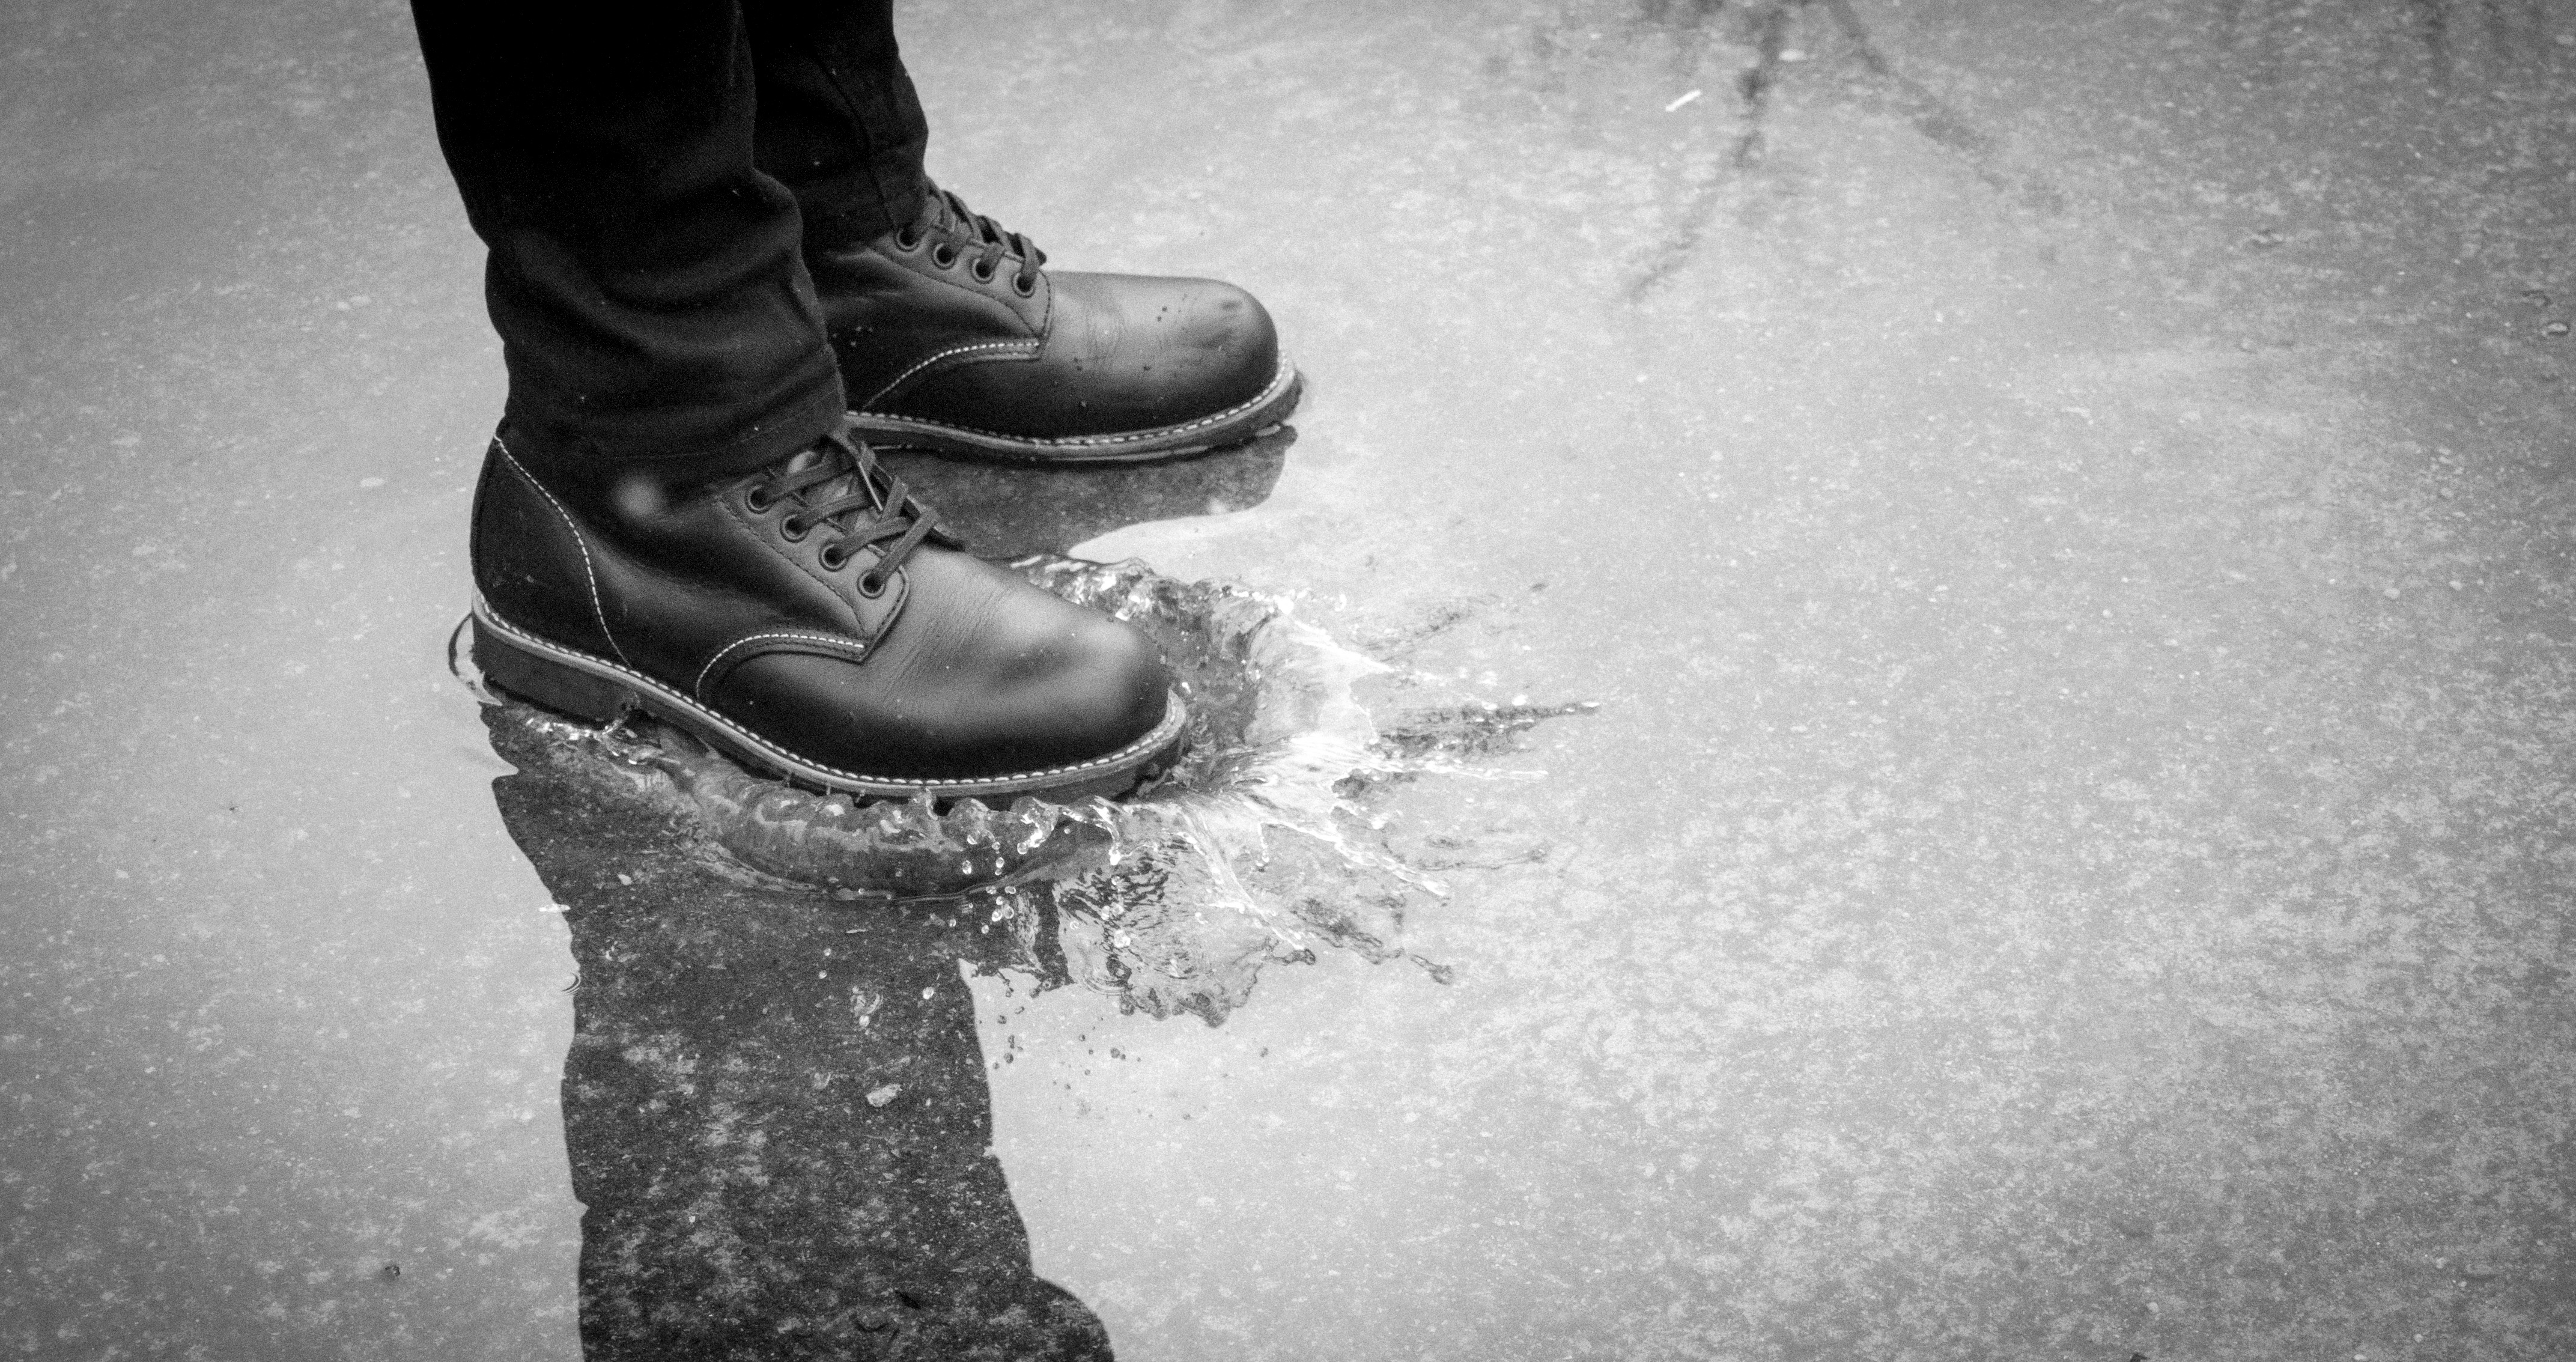
hand, shoe, snow, winter, black and white, white, photography, leg, model, spring, weather, black, monochrome, season, dress, footwear, photograph, beauty, emotion, freezing, monochrome photography, human positions